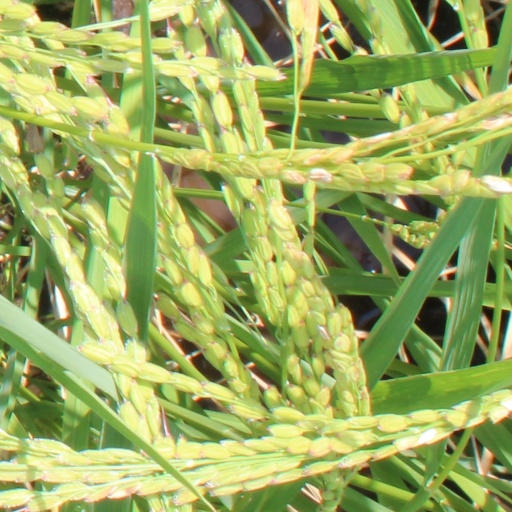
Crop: rice